Cerebral arteries

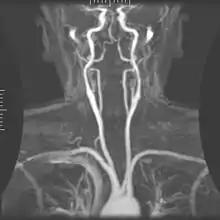
Angiogram of the arterial supply.

The cerebral arteries describe three main pairs of arteries and their branches, which perfuse the cerebrum of the brain.